A Letter from Death Row (film)

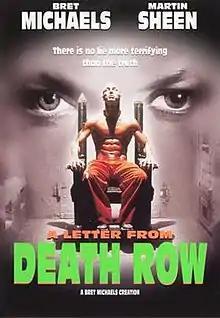
Film Poster

A Letter From Death Row is a 1998 psychological thriller film directed by Marvin Baker and Bret Michaels, lead singer of the hard rock band Poison. Bret Michaels also wrote the film and starred in it. The film was released by Sheen Michaels Entertainment, a company created by Bret Michaels and actor Charlie Sheen. The film was produced by Shane Stanley and also stars Martin Sheen, Charlie Sheen, and Kristi Gibson, who was Michaels' girlfriend at the time.